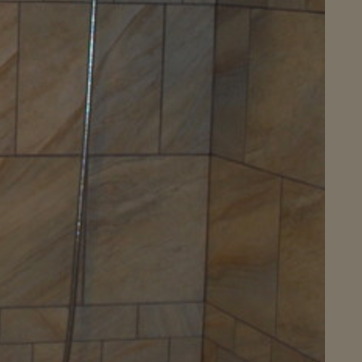
Material: tile